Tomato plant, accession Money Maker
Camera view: vertical (180 deg); turntable rotation: 60 degrees
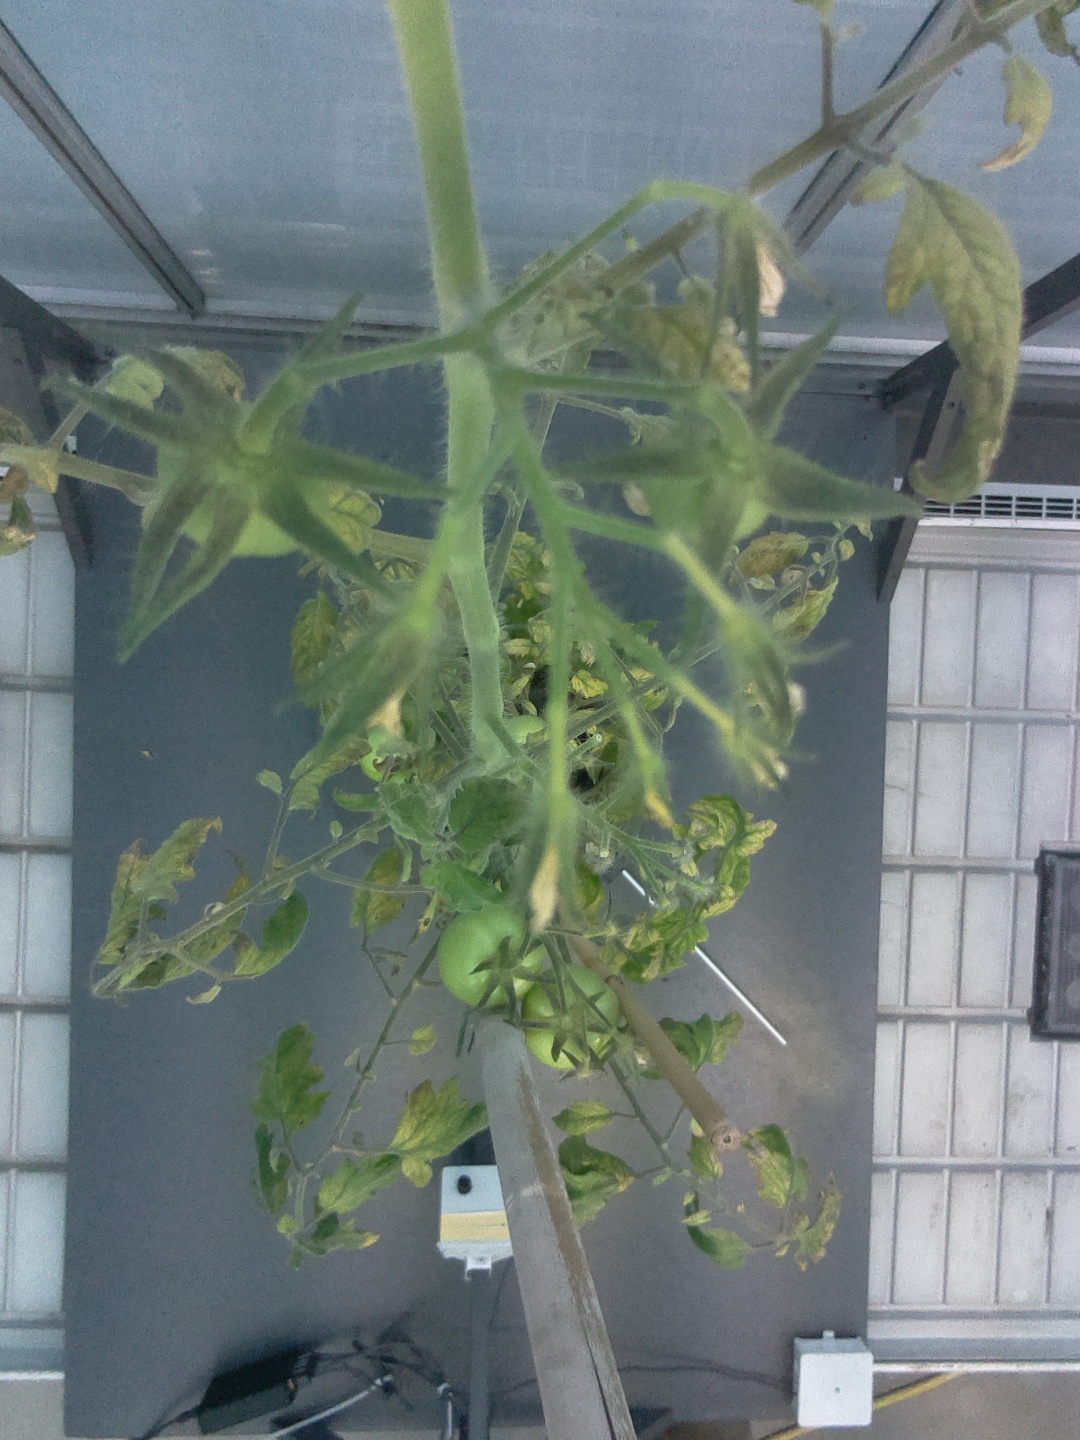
BBCH growth stage 78: 80% -90% of final fruit size